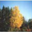
Label: maple_tree